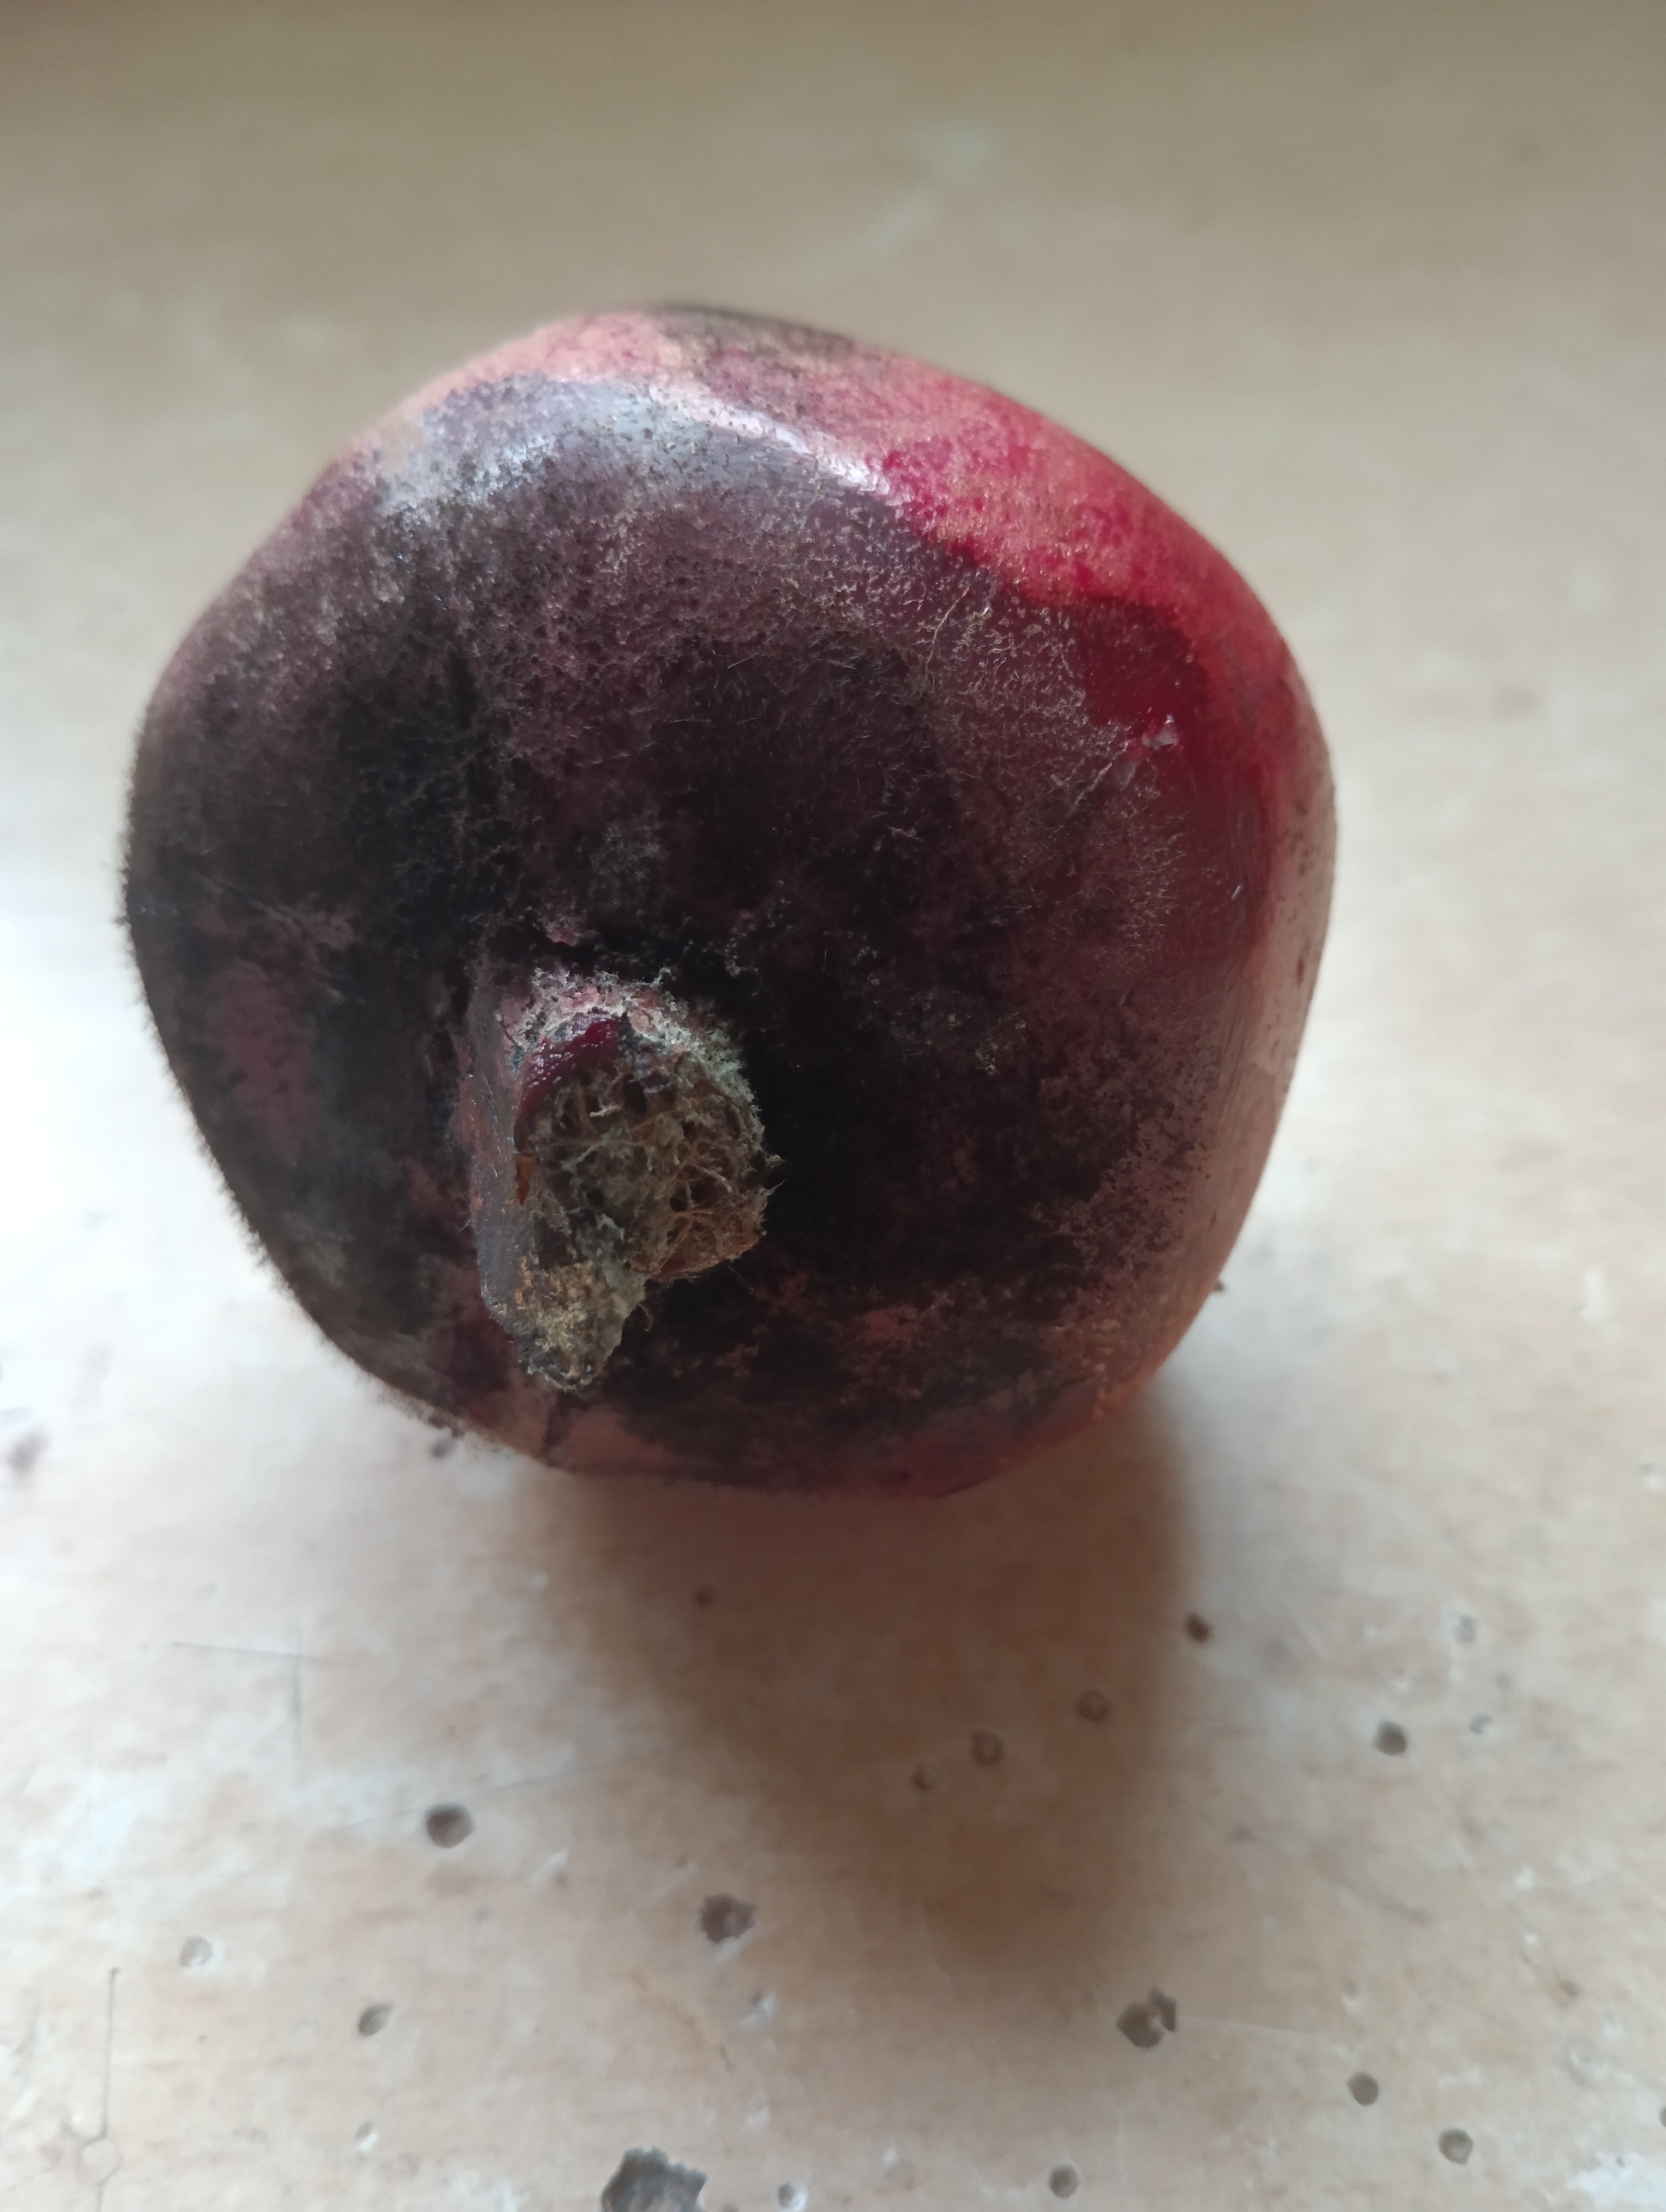
Label: Major Defect